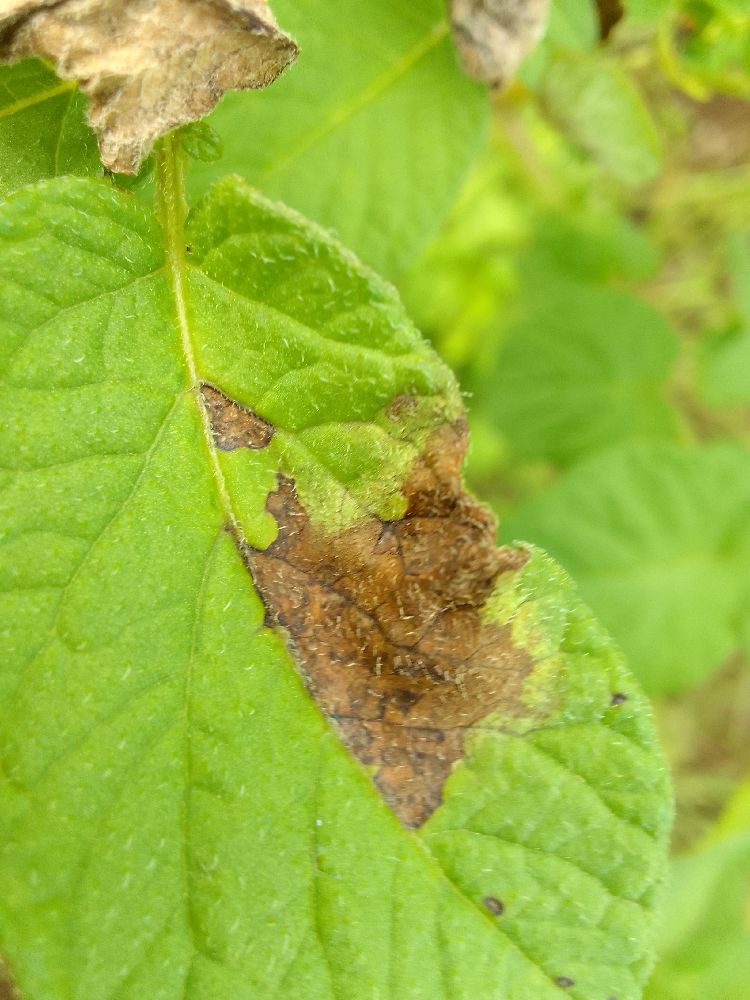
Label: Late blight